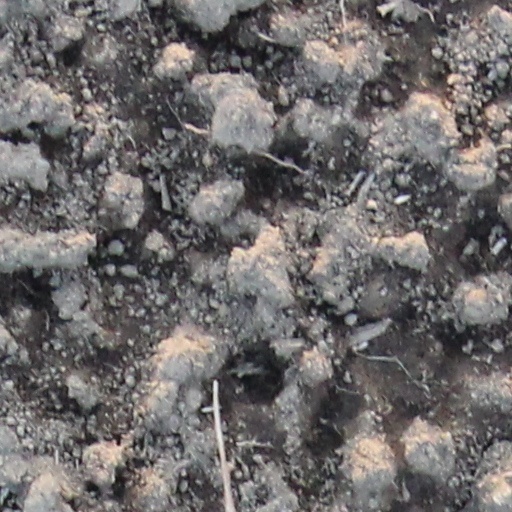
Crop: wheat